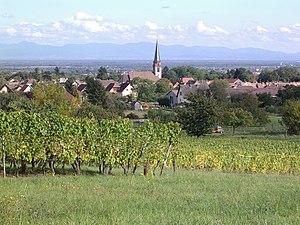
vue de Wuenheim, Alsace, France
Wuenheim [vynaɪm] est une commune française située dans le département du Haut-Rhin, en région Grand Est.